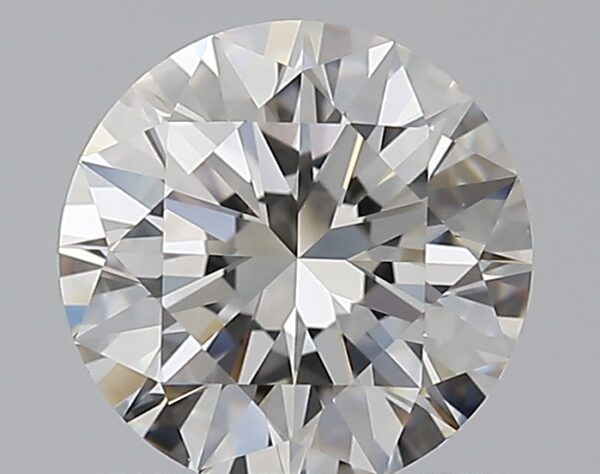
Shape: round
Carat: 1.01
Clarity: VVS2
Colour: G
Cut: EX
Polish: EX
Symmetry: EX
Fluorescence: N
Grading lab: GIA
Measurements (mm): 6.44 x 6.47 x 3.97